Camillo Morigia

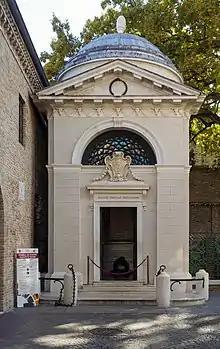
Dante Alighieri tomb in Ravenna

Camillo Morigia (15 September 1743, Ravenna - 16 January 1795, Ravenna) was a north-Italian neo-classical architect. He is most notable for his designs for the Tomb of Dante and the facade of Santa Maria in Porto Basilica, both in his home-town of Ravenna.